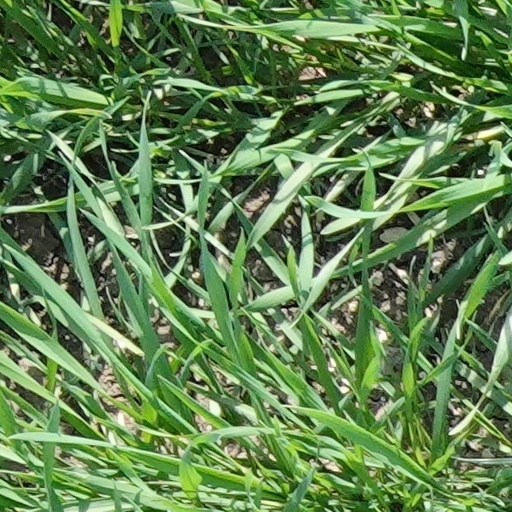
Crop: wheat